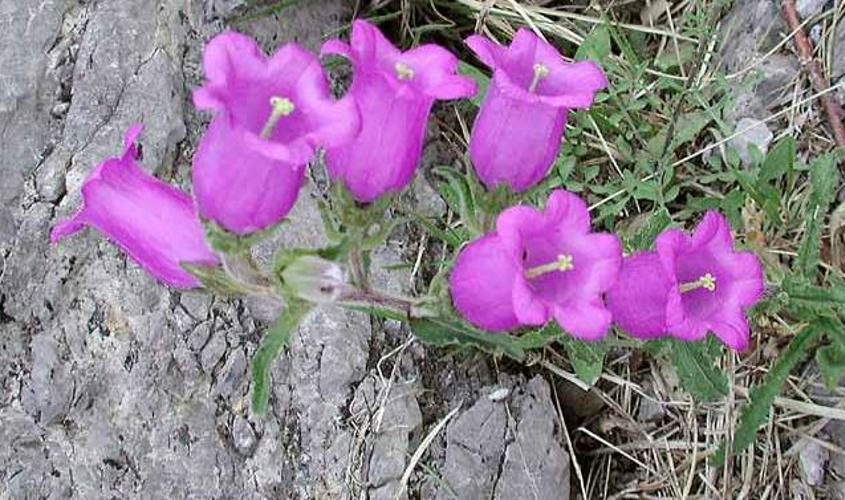
Flower: canterbury bells